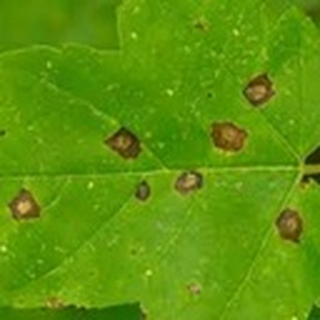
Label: cotton_target_spot